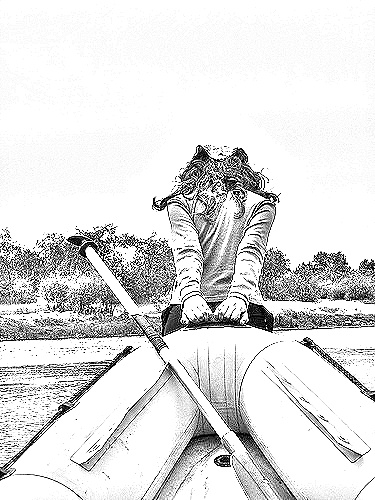
Portrait style: Sketch Portrait